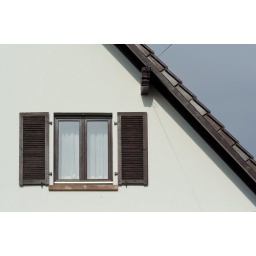
The window of a modern house in Alsace.